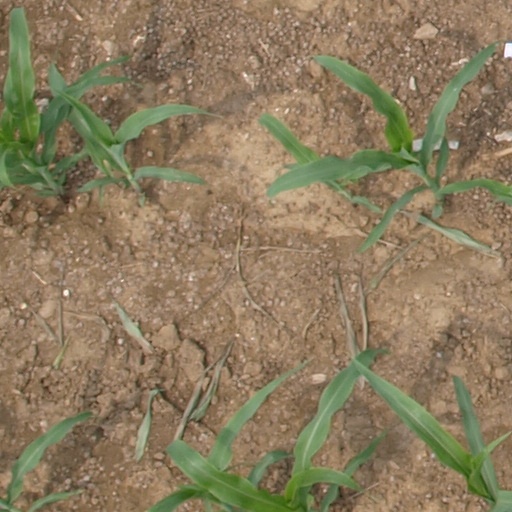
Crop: maize; corn